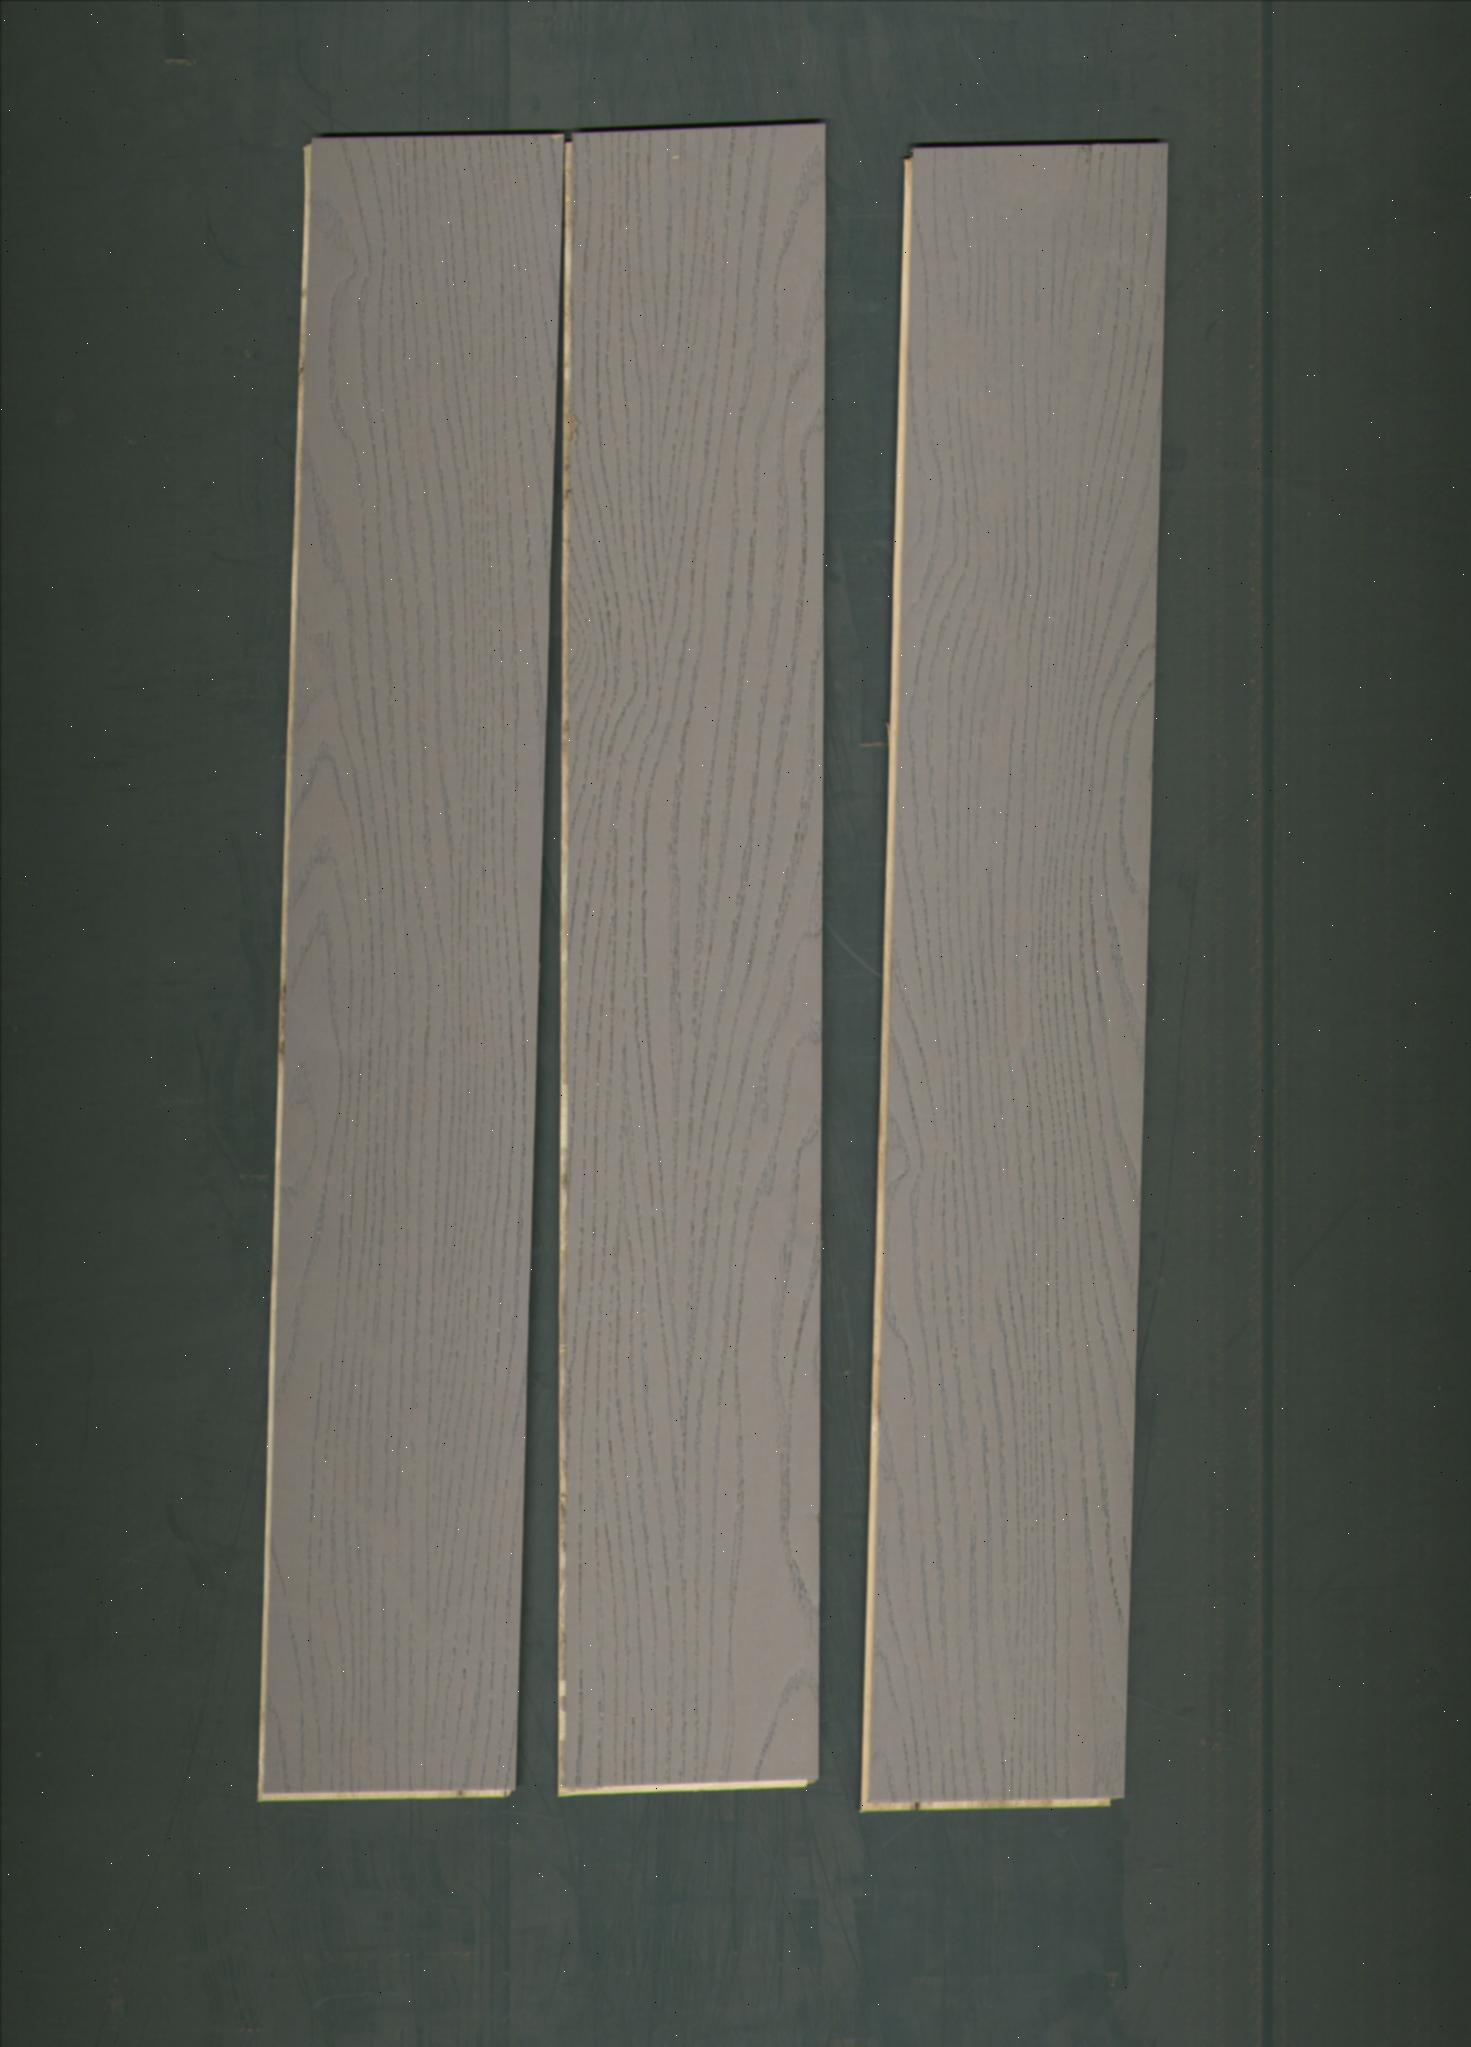
Label: mixers